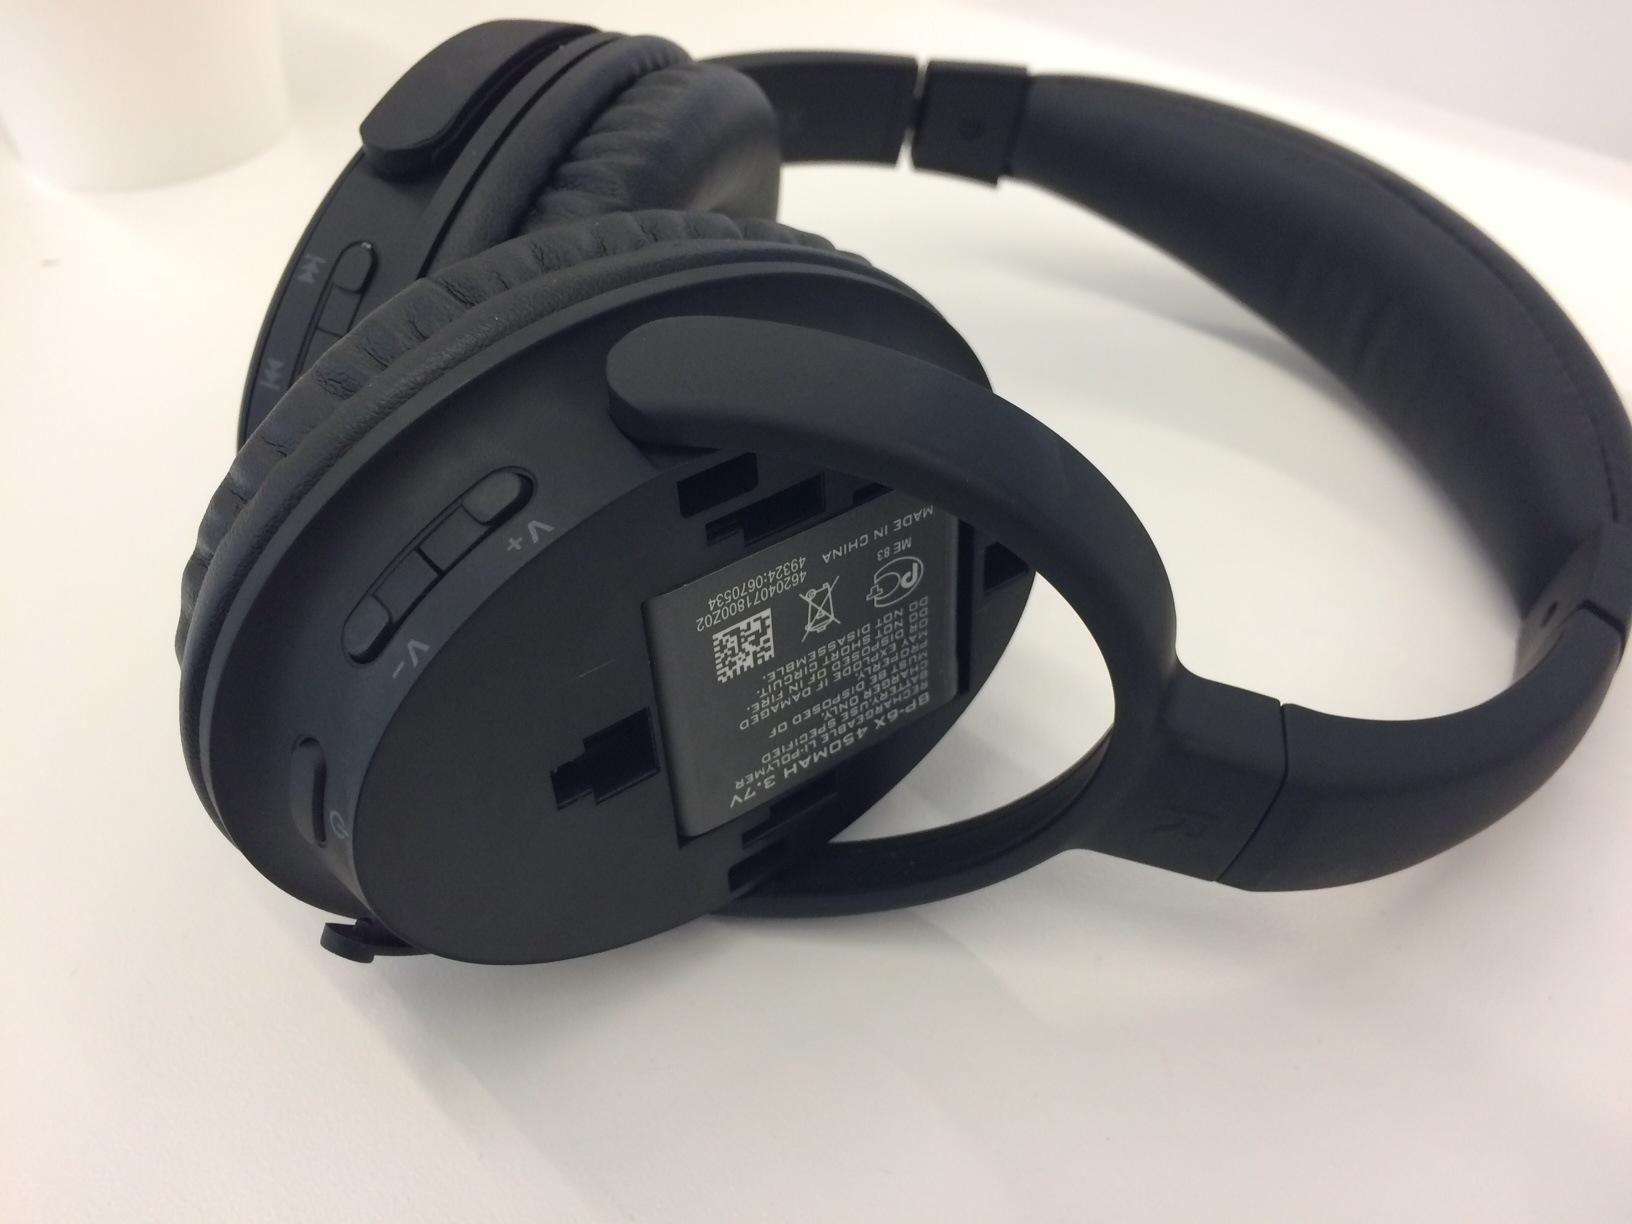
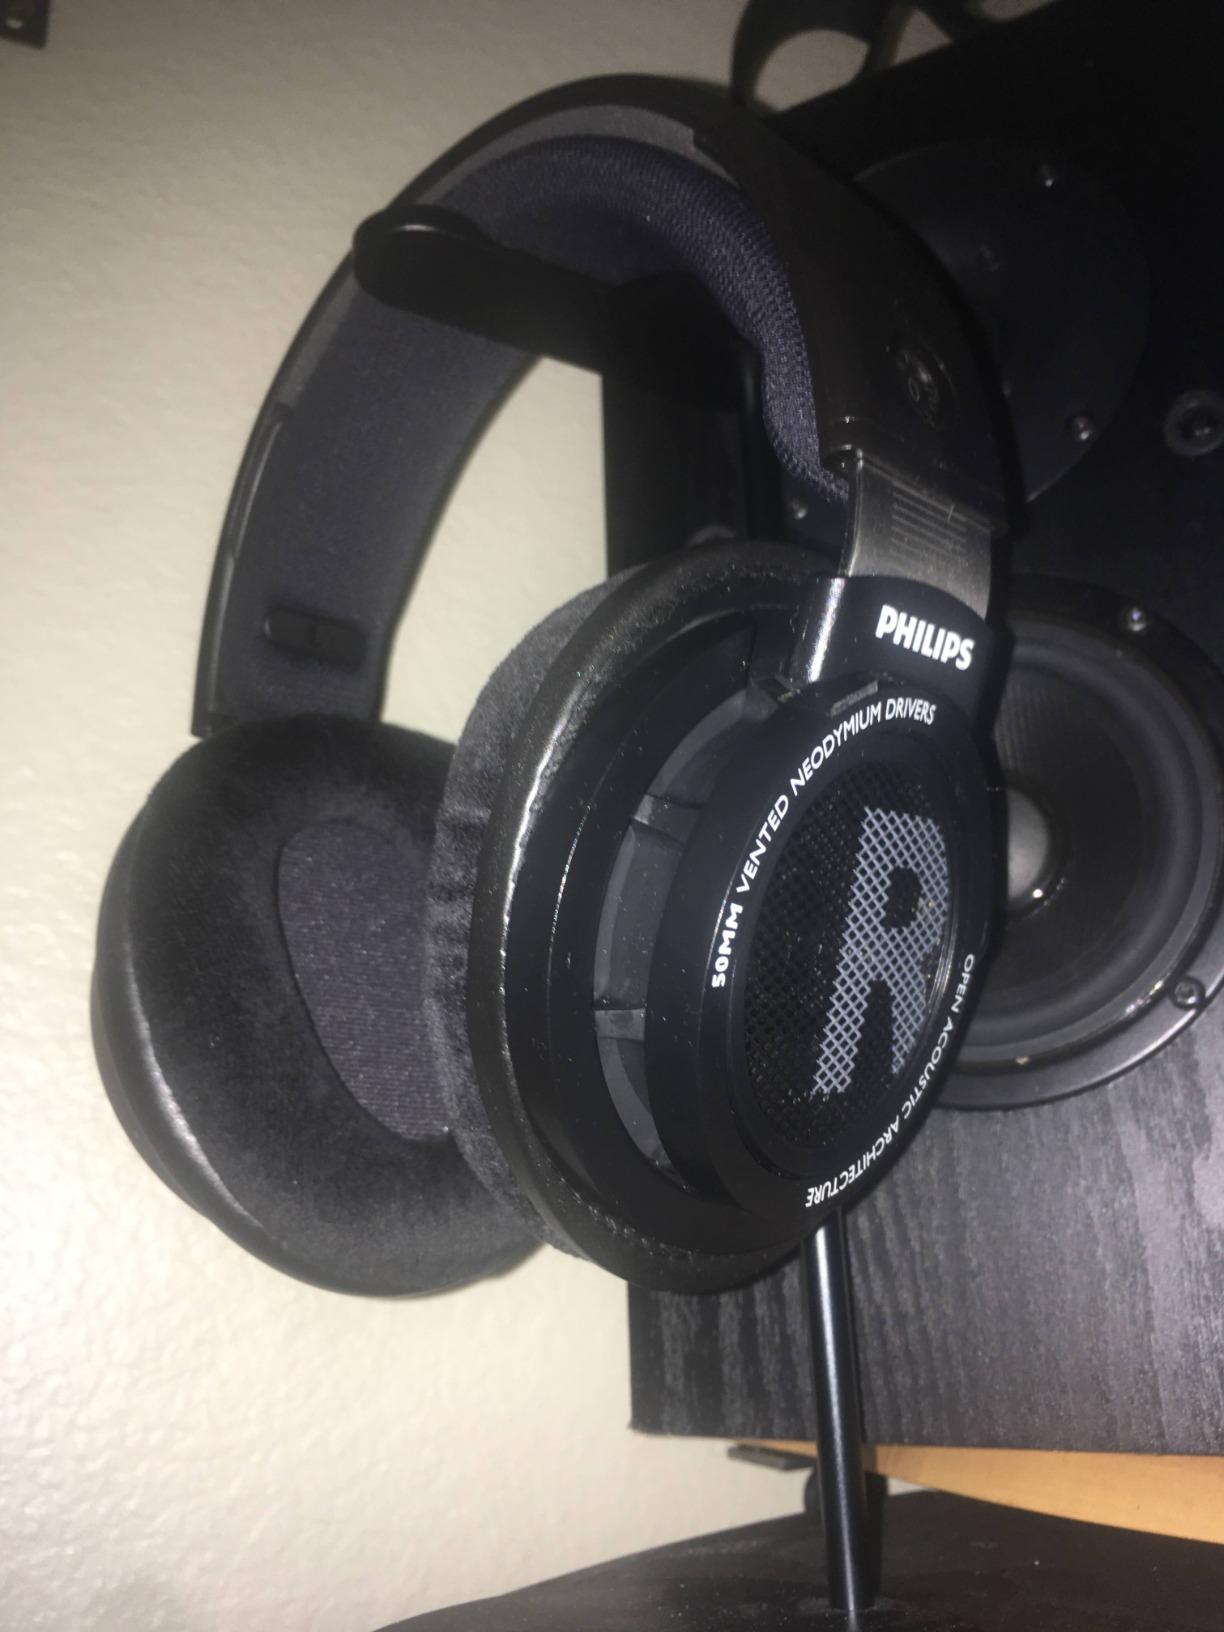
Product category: headphones
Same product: no